Archspire

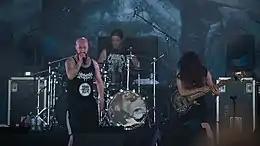
Archspire at Hellfest 2019

In 2019, the band made tech news headlines when a duo of programmers called "Dadabots" created a neural network trained on Archspire's music to produce a non-stop stream of technical death metal based on the band's music; Dadabots also noted that Archspire's music produced the most consistent AI results, presumably because of the high tempo and technical machine-like nature of the songs. Archspire themselves also commented on the phenomenon, jokingly referring to themselves as robots.